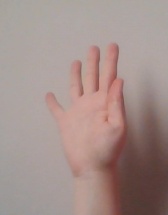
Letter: sheen